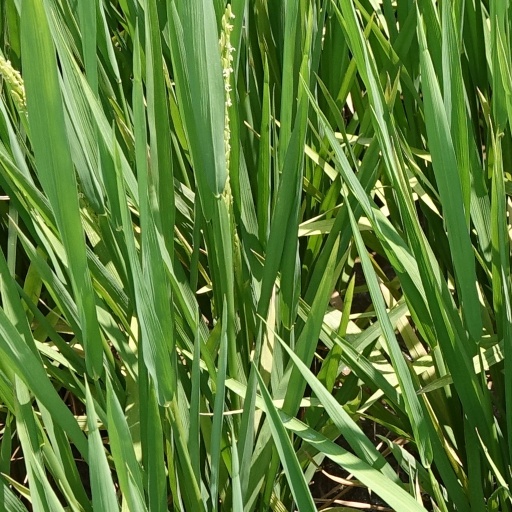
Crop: rice